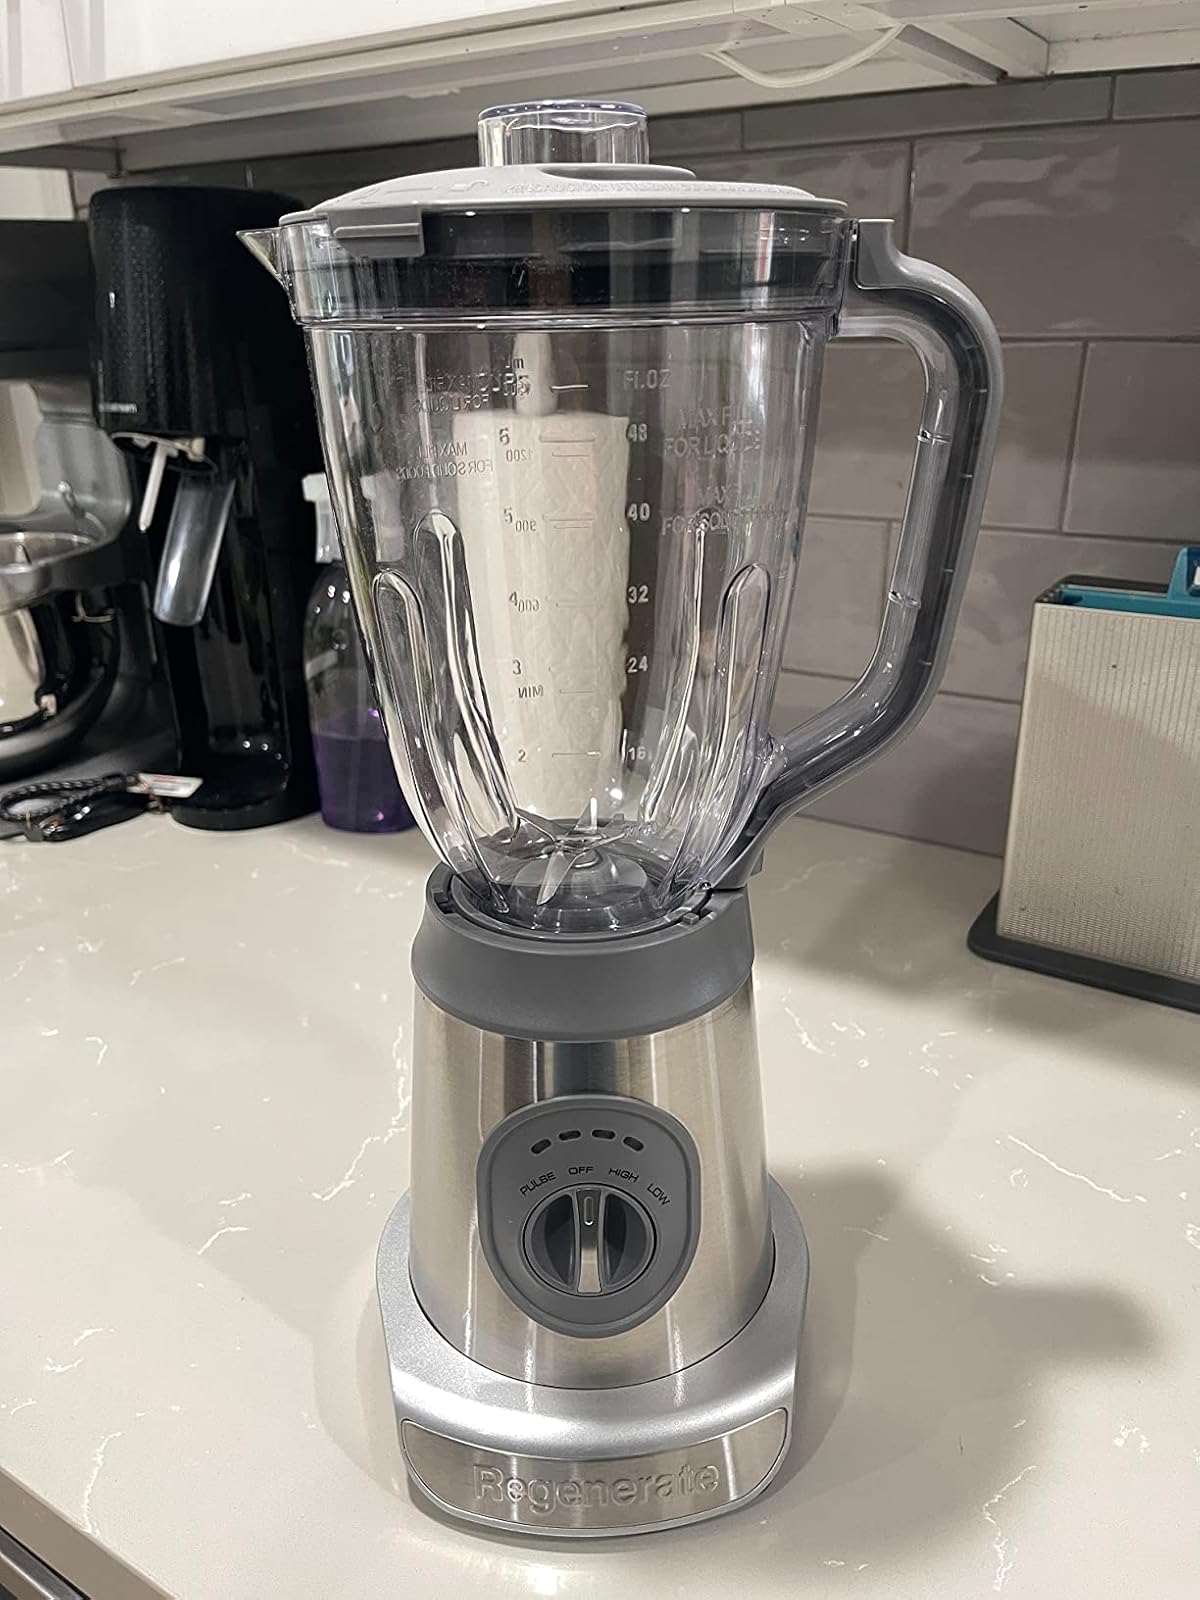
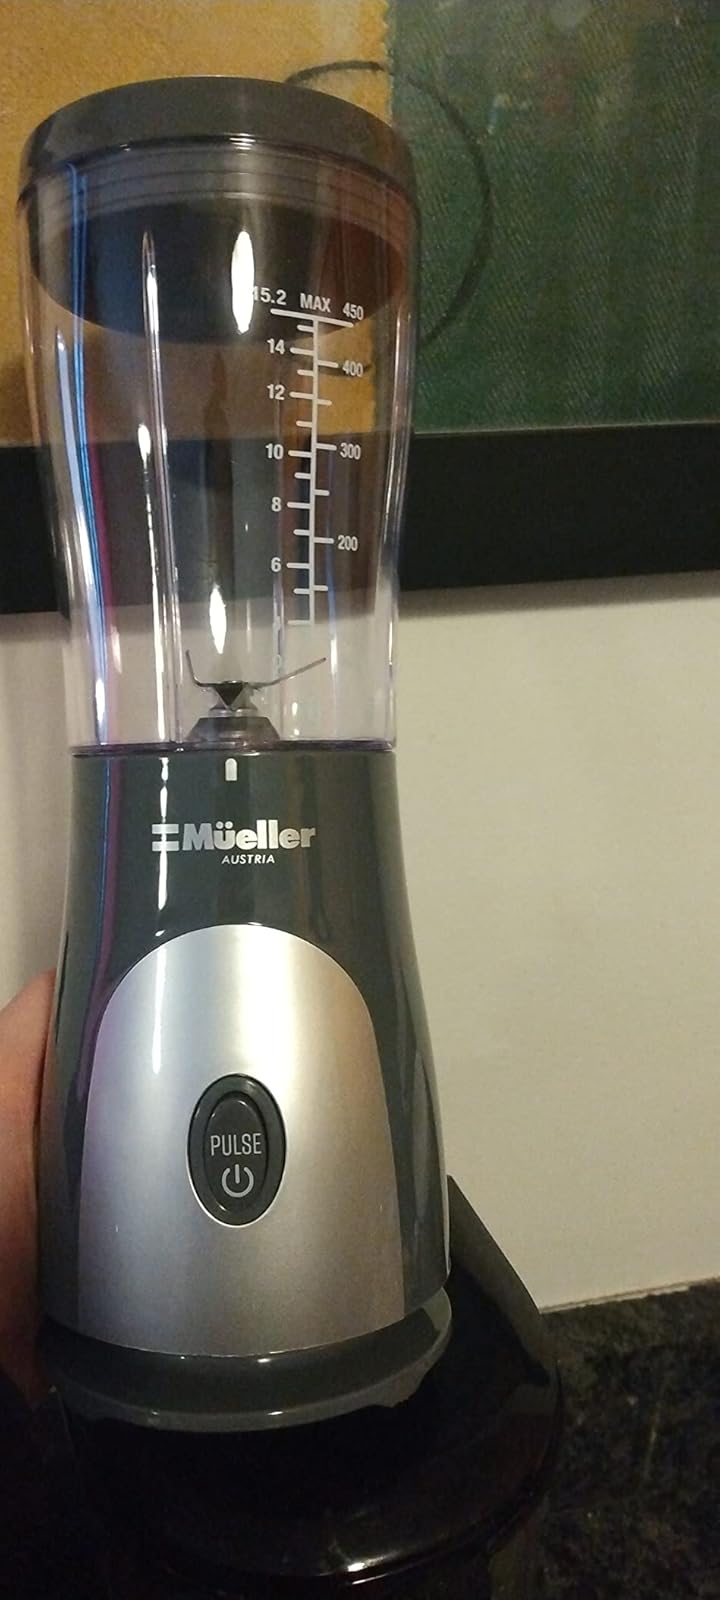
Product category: items_blender
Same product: no